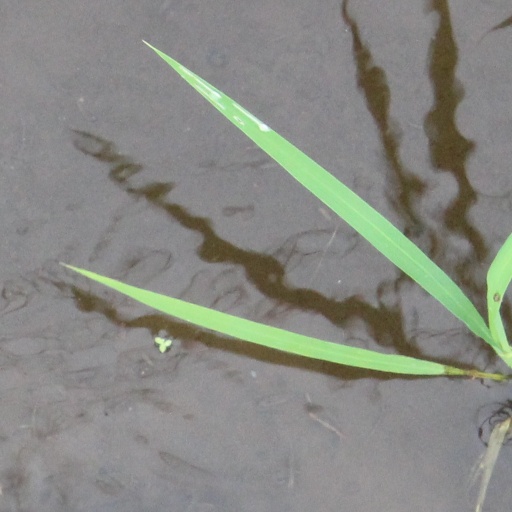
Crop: rice